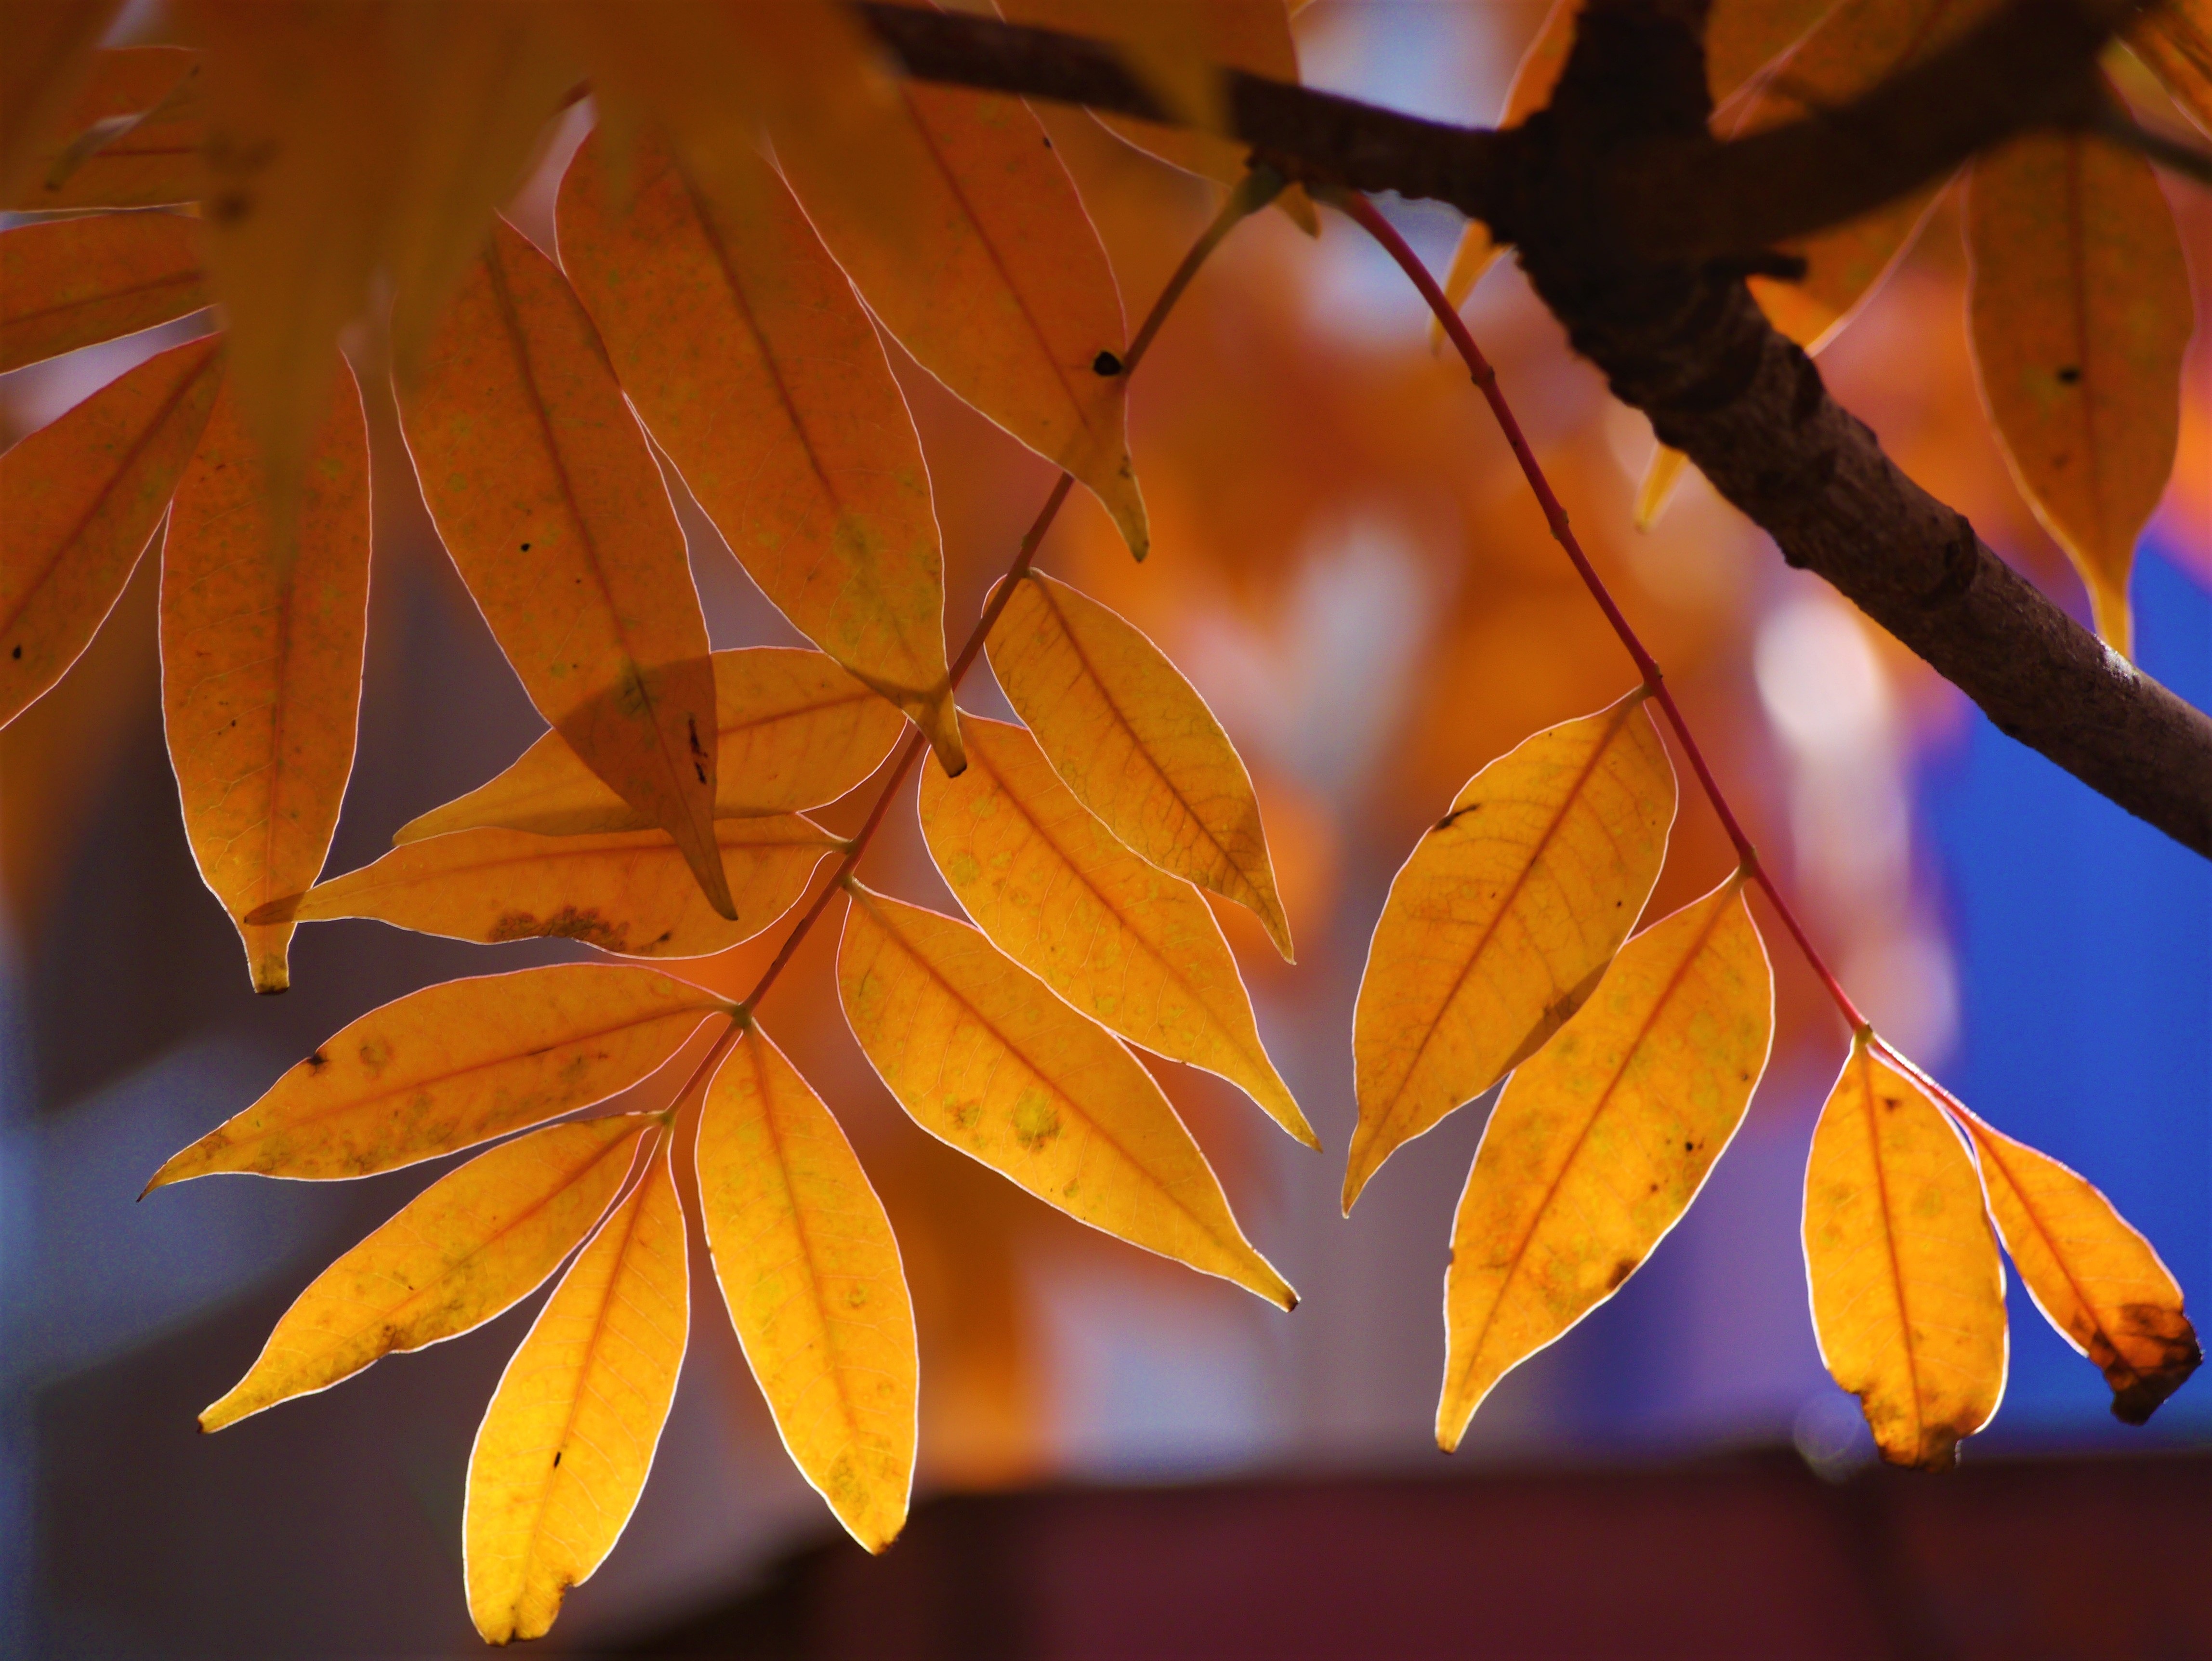
tree, branch, plant, sunlight, leaf, flower, petal, home, orange, green, red, color, autumn, botany, yellow, garden, japan, flora, season, vein, maple tree, maple leaf, close up, yellow leaves, yokosuka, kanagawa japan, autumnal leaves, huang, macro photography, late autumn, flowering plant, antomasako, otsu, plant stem, woody plant, land plant